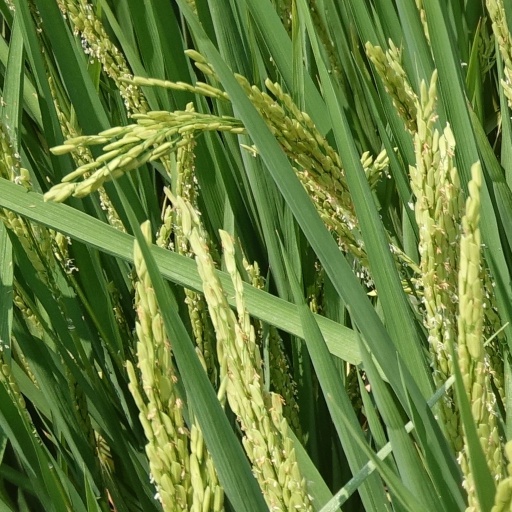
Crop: rice